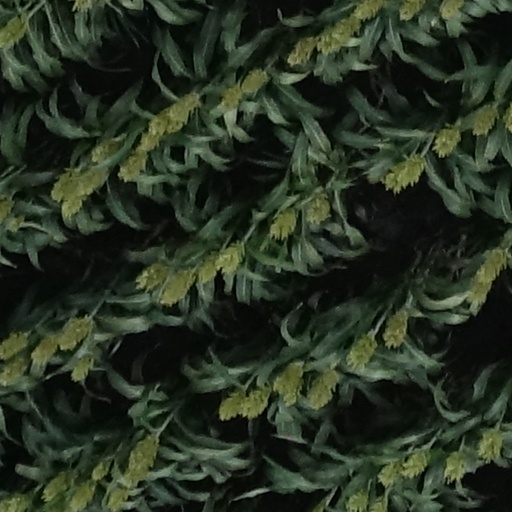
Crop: sorghum